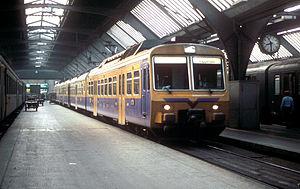
La RABDe 8/16 est une rame automotrice construite par Société anonyme des ateliers de Sécheron, SWS, SIG, Schindler Waggon et utilisée en particulier par les chemins de fer fédéraux suisses.